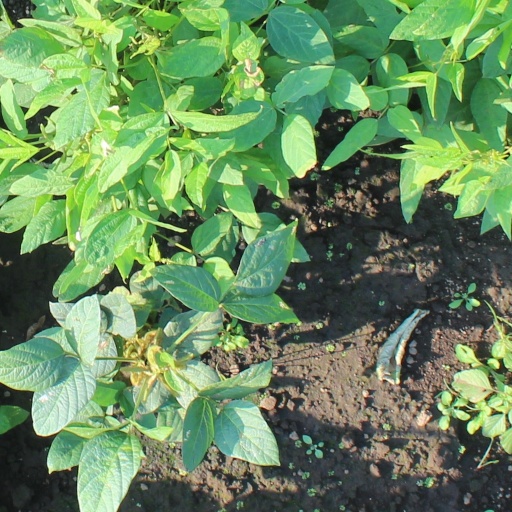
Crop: soybean